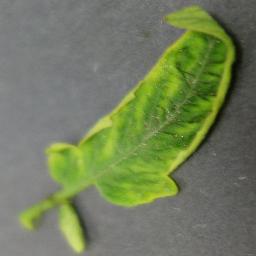
Label: Tomato___Tomato_Yellow_Leaf_Curl_Virus